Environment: lab
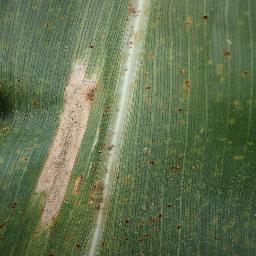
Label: northern_corn_leaf_blight